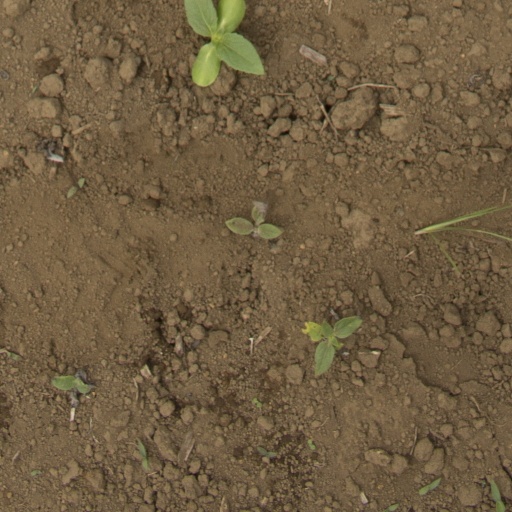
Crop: Jerusalem artichoke